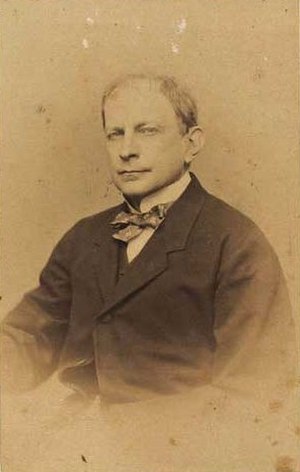
Otto von Plessen
Otto baron von Plessen var en dansk diplomat.